Lake Tecopa

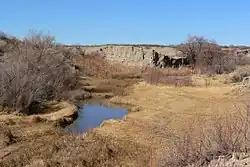
The Amargosa River at present-day Tecopa CA

The Amargosa River flowed into Lake Tecopa, which was the river's terminal lake. Most of the water in Lake Tecopa came from the Amargosa River and to a lesser degree from the washes that drain Chicago Valley and Greenwater Valley; the total size of its catchment was about and most of its water originated in Paiute Mesa, Shoshone Mountains, Timber Mountains and Yucca Mountains.